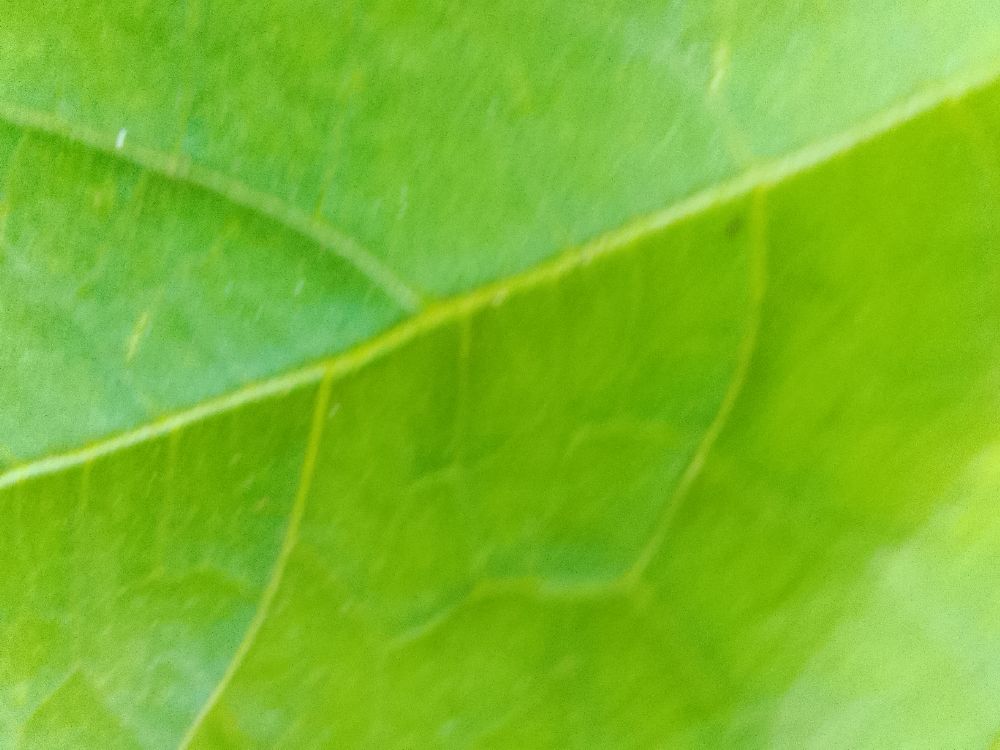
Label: healthy